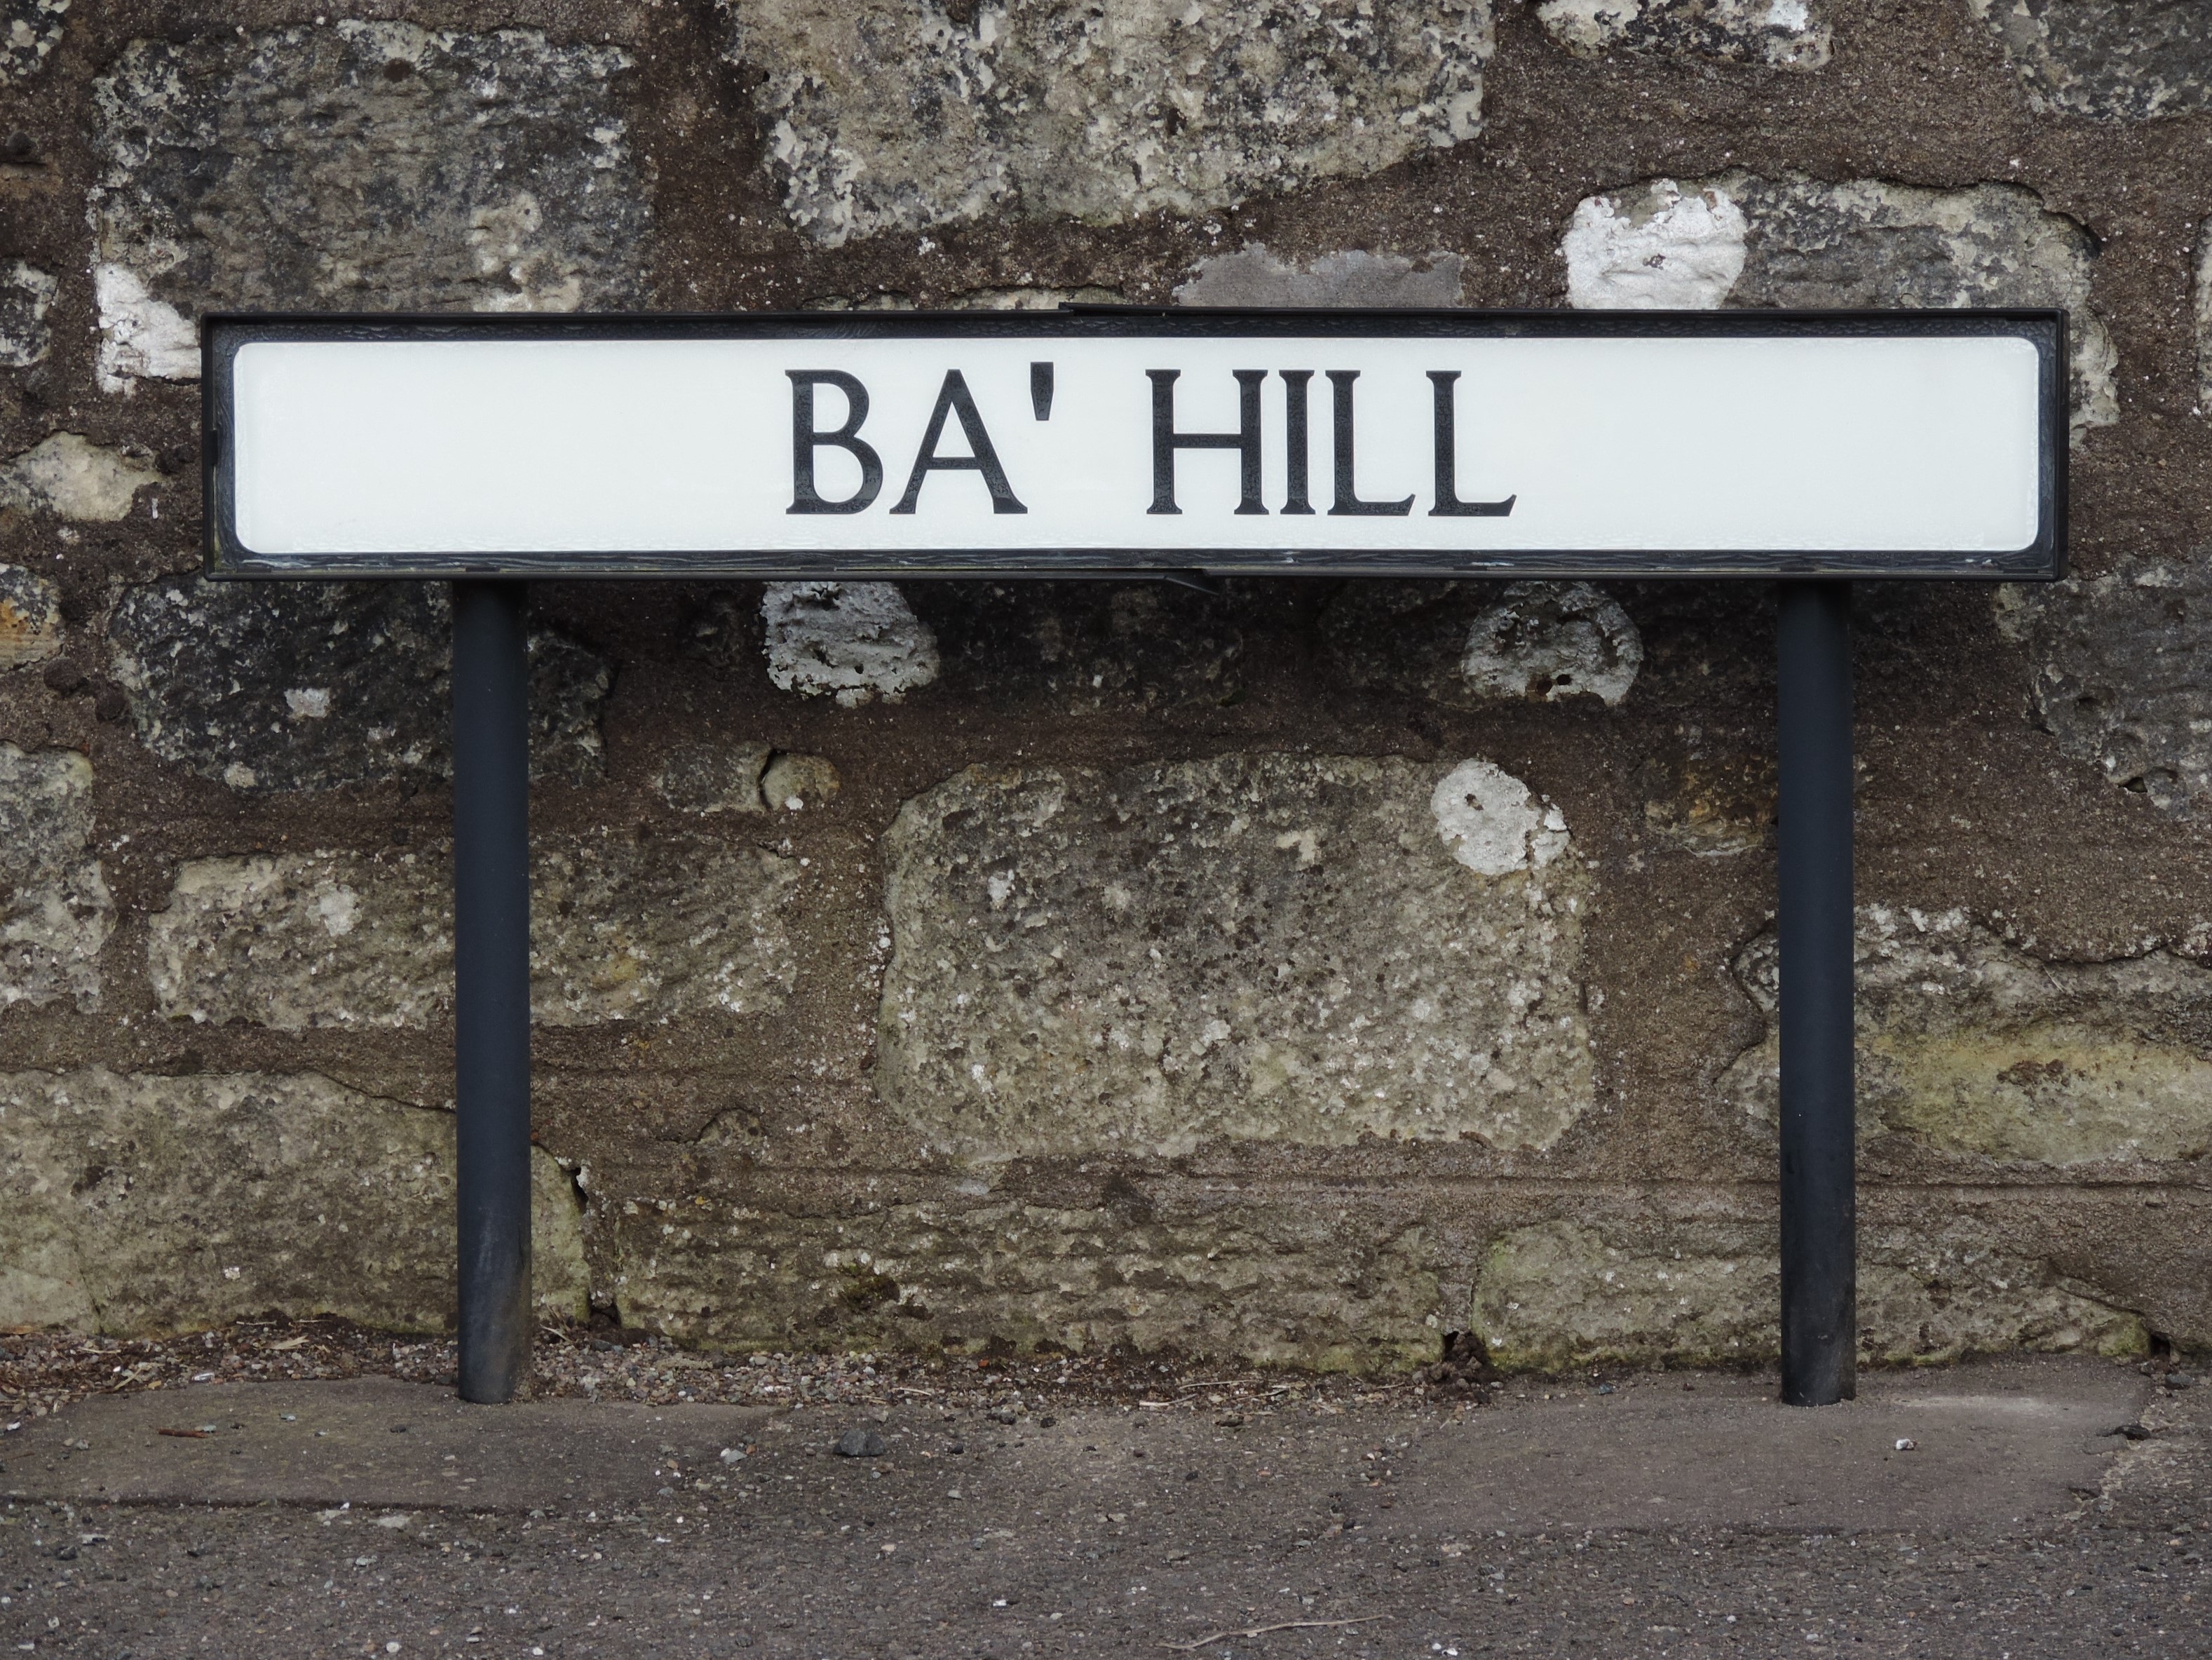
landscape, road, countryside, hill, number, wall, stone, dry, sign, rural, street sign, signage, lane, uk, infrastructure, british, perthshire, traffic sign, perth, milnathort, kinross